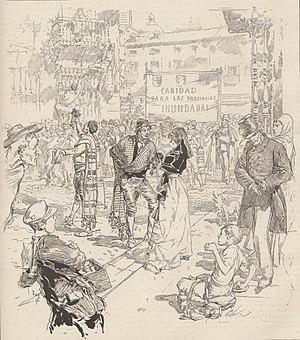
En Espagne. L'Estudiantina murcienne quétant dans les rues de Madrid pour les inondés.